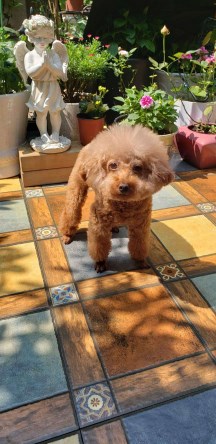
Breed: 2925-n000114-toy_poodle